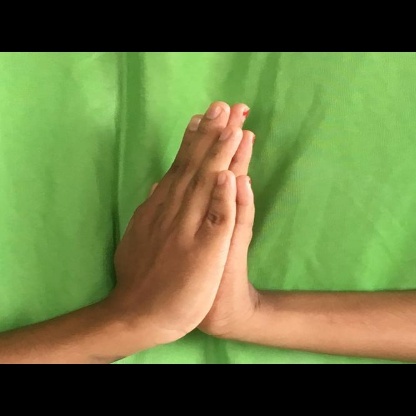
Mudra: Anjali